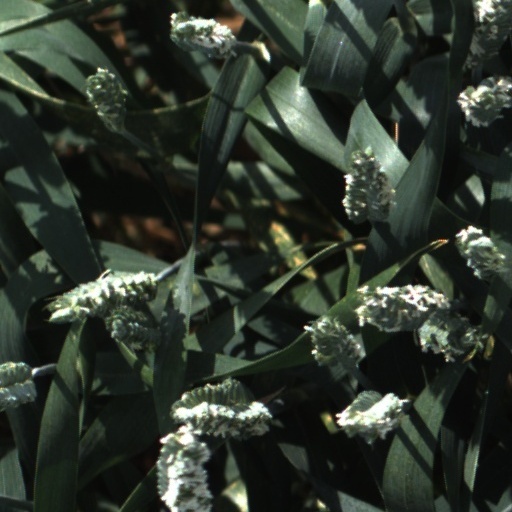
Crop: wheat